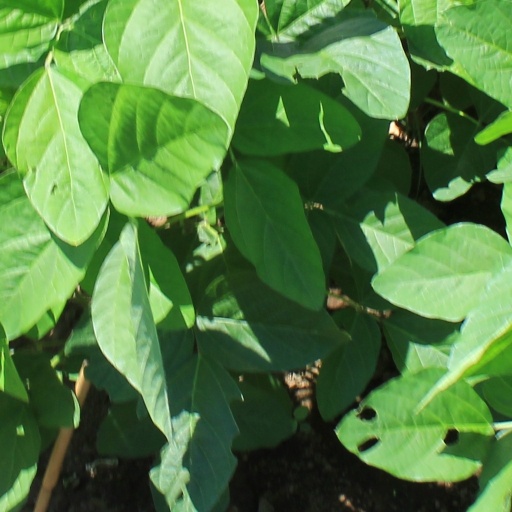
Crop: soybean